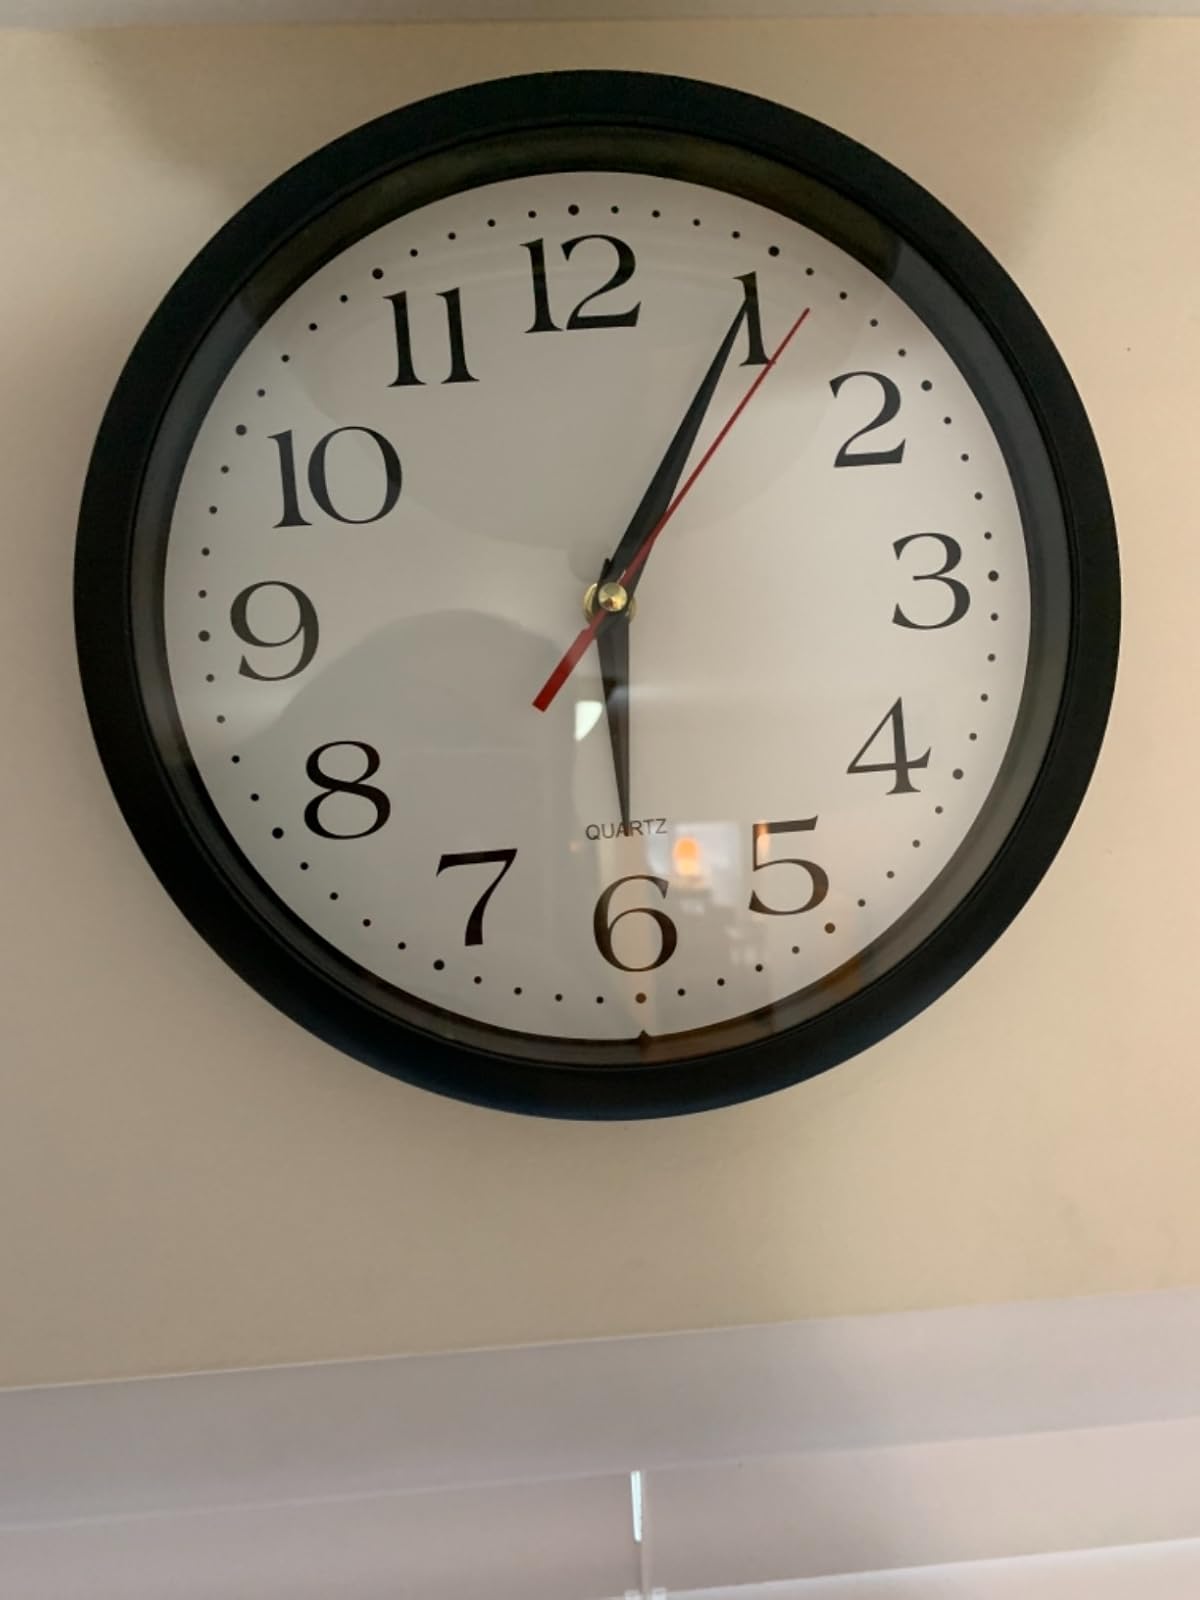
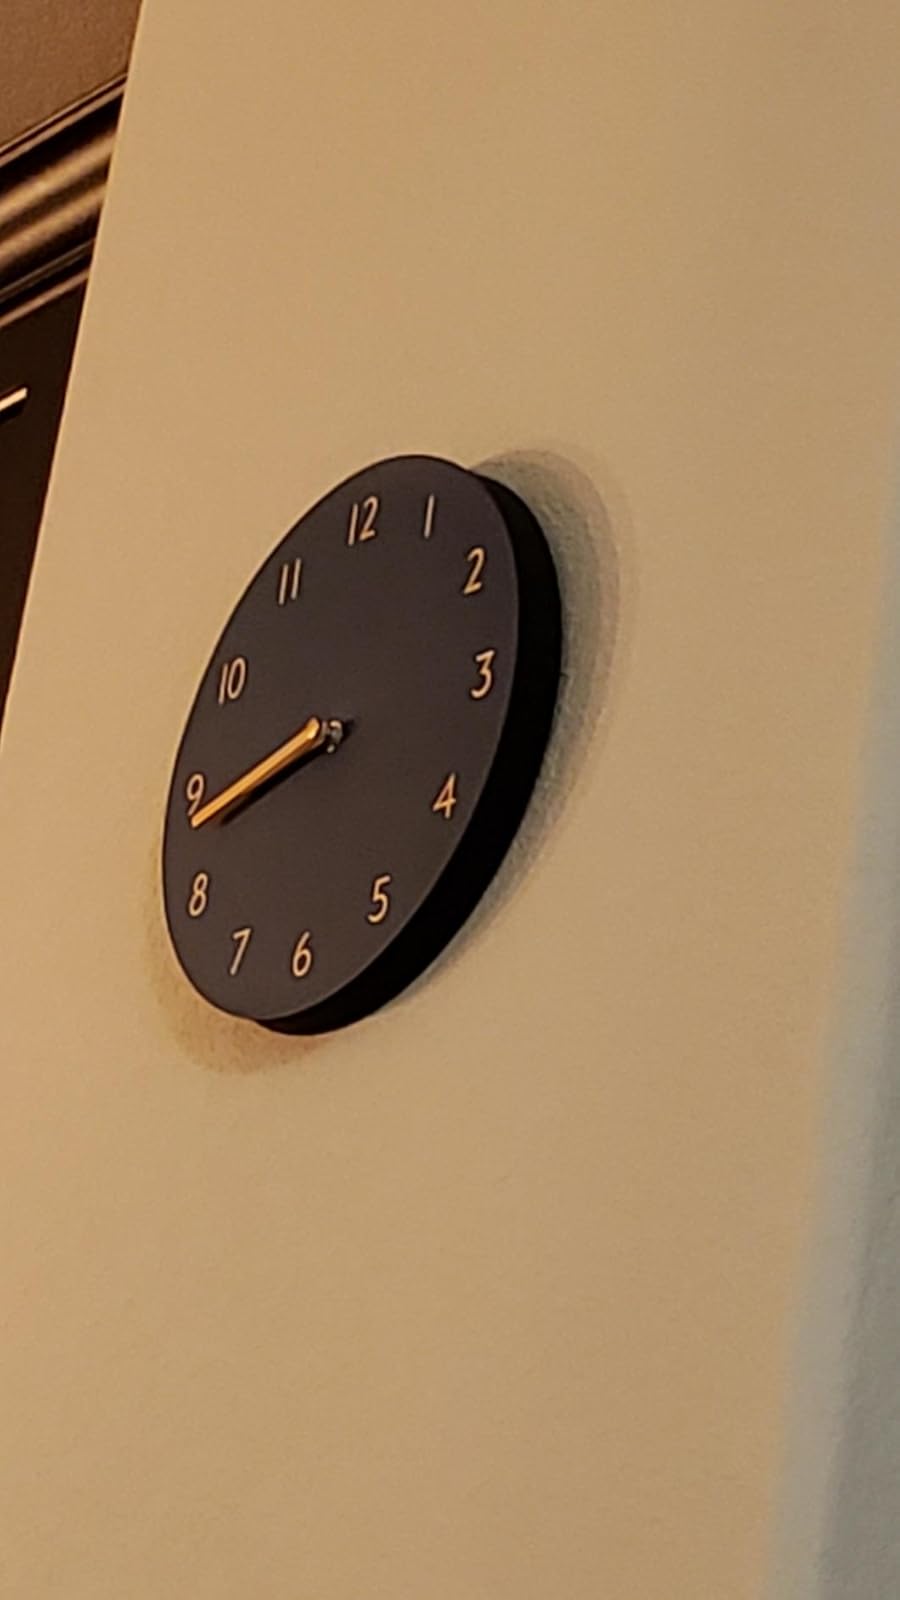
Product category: clock
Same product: no